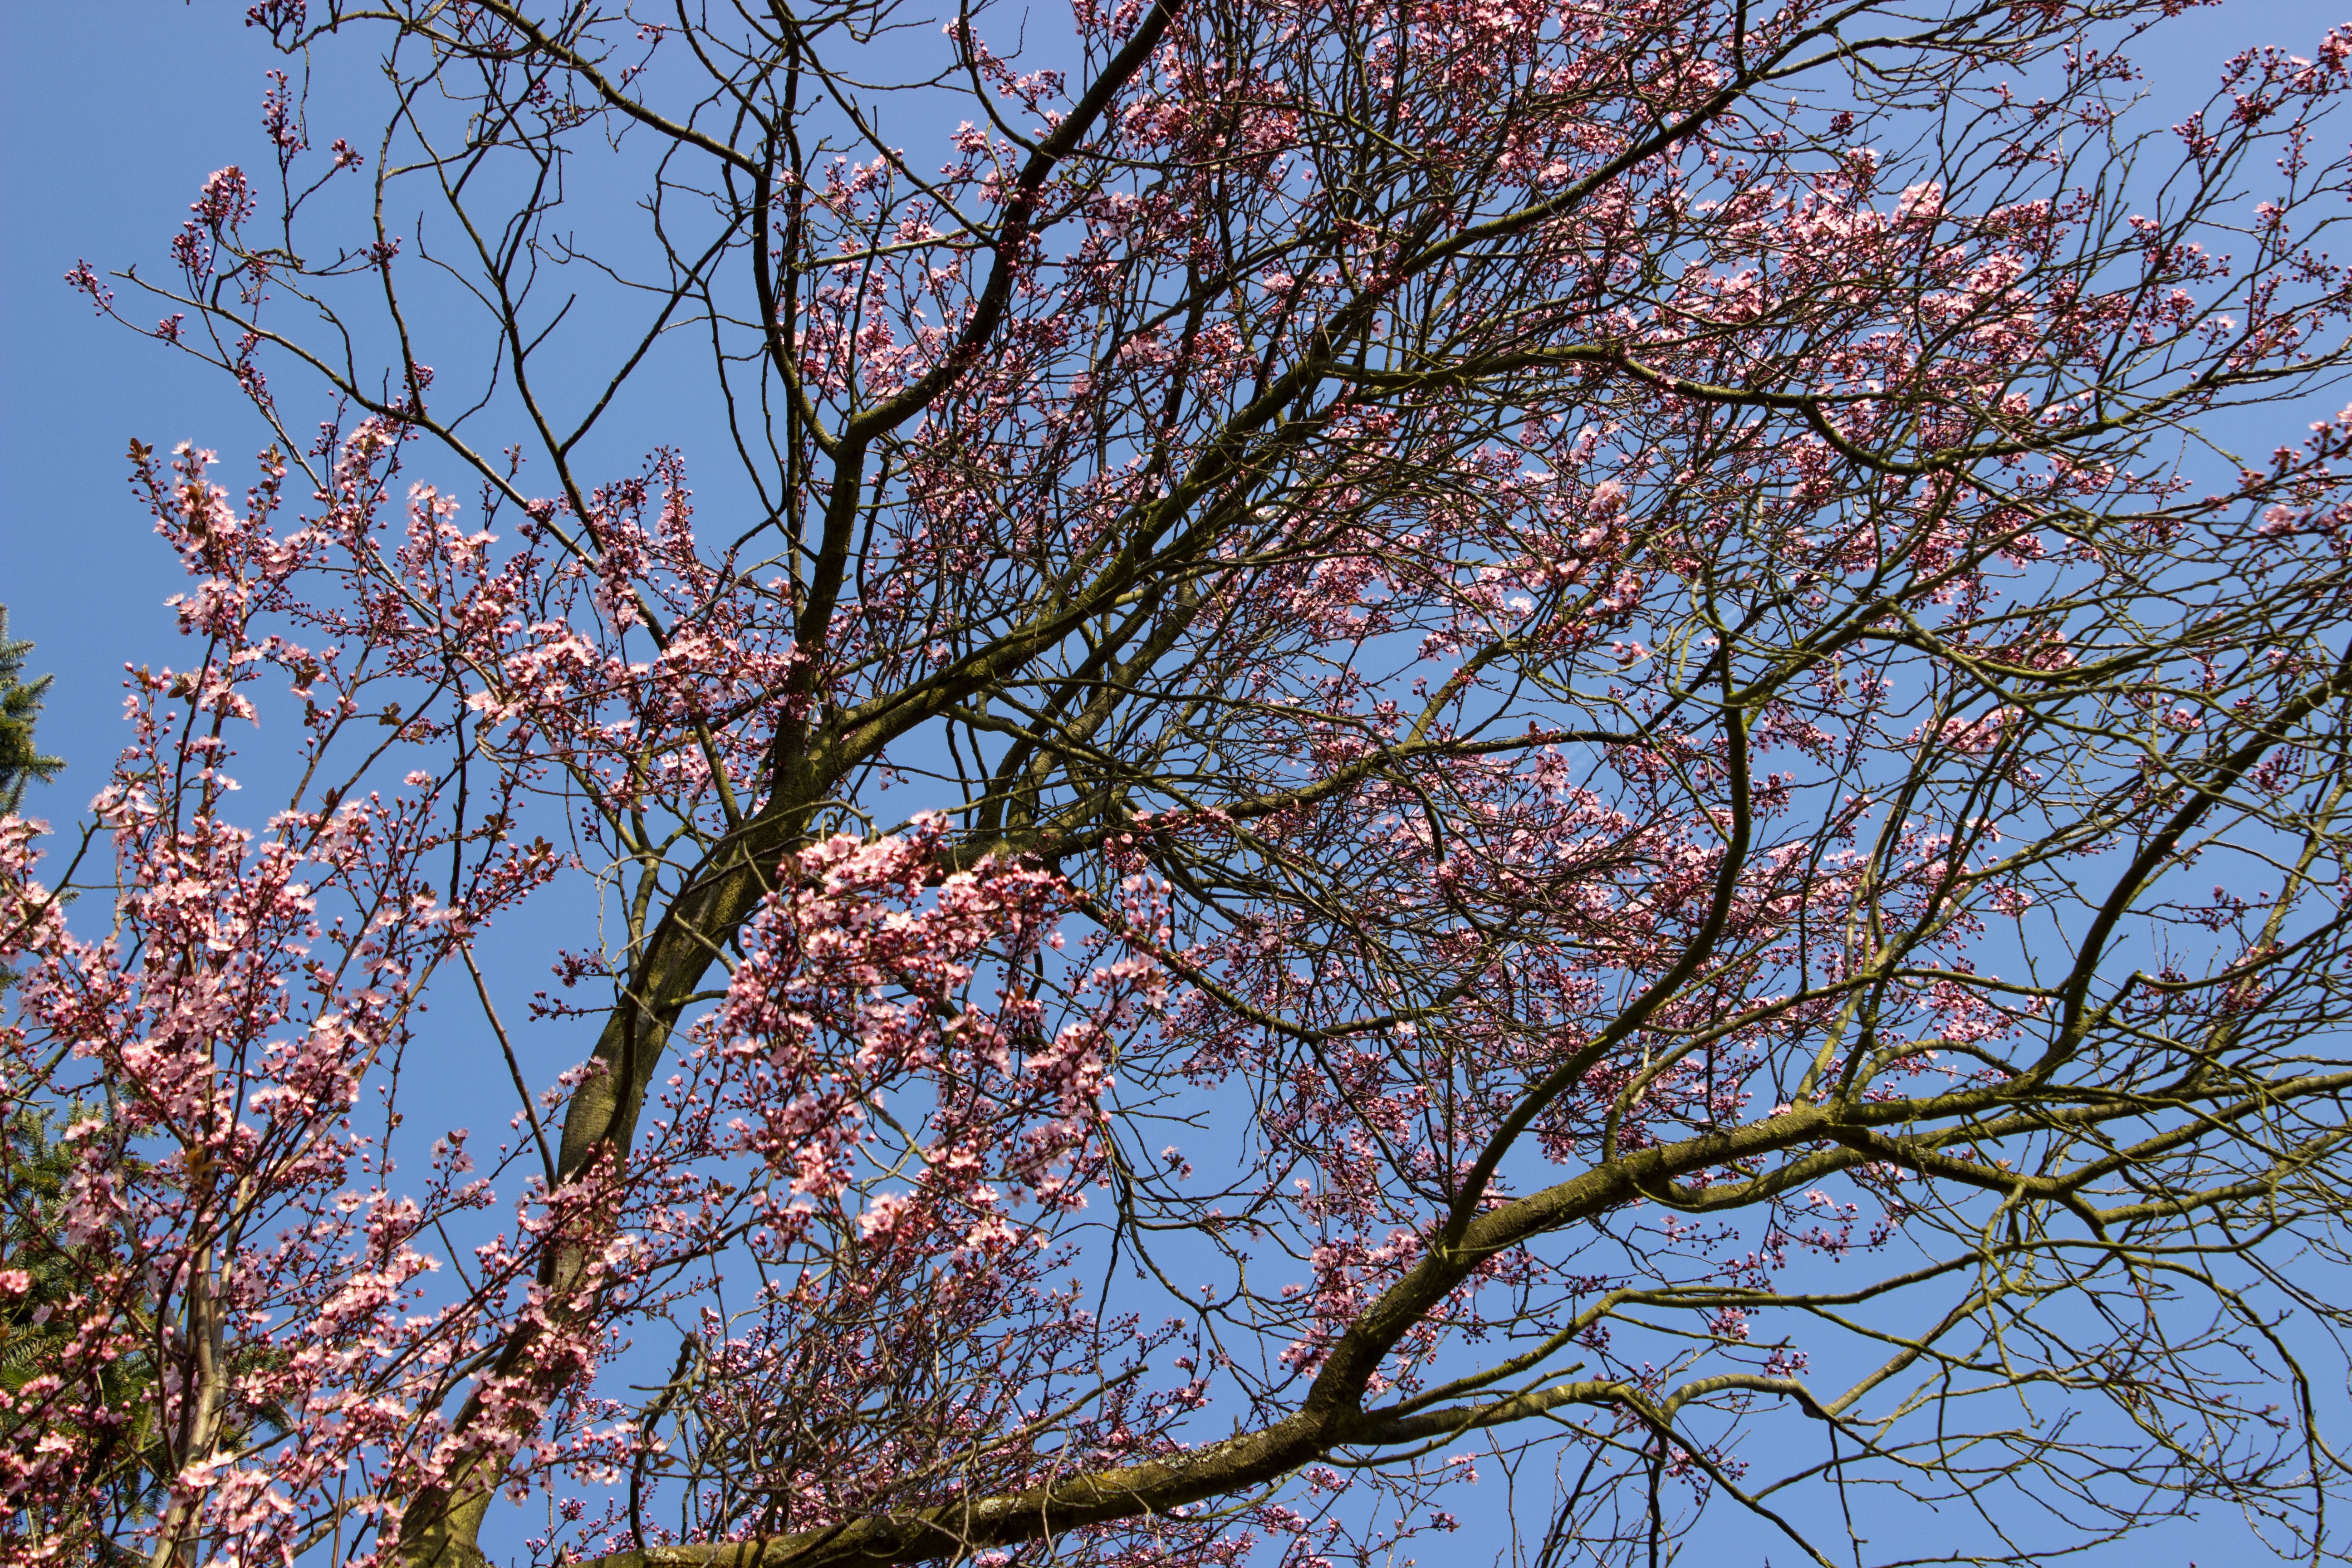
tree, branch, blossom, plant, sky, leaf, flower, bloom, spring, autumn, pink, season, cherry blossom, flowers, japanese cherry trees, woody plant